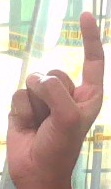
ASL sign: Z